Mann site

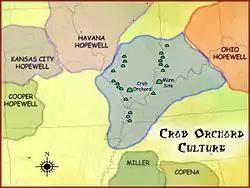
Crab Orchard culture and some major sites and related cultures

Many artifacts of exotic raw materials and foreign manufacture recovered from the site reflect participation in Hopewell ceremonialism and status differentiation. A unique aspect of the materials found is the large amount of complicated stamped, simple stamped, and tetrapodal vessels. Vessels such as these are commonly found in contemporary sites from the southeastern United States, but are rare in the Ohio Valley. These ceramics are stylistically similar to Early Swift Creek culture ceramics commonly found in the Georgia Piedmont and Gulf Coastal Plain. Some of the design motifs documented at the Mann site are identical to examples found in Georgia.